Bristol slave trade

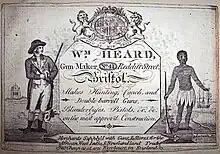
A Bristol gun maker's business card.

An estimated 2,108 slaving ventures departed from Bristol between 1698 and 1807. The average number of enslaved people on a ship was considered to be in excess of 250. It is therefore estimated that merchants in Bristol were responsible for more than 500,000 enslaved African people being shipped to the Caribbean and North America.